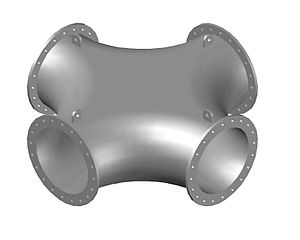
Grenrør
CAD design af et grenrør med 4 porte.
Et grenrør, er et rør som forgrener sig. Ligesom rør leder grenrør fluider - eller mere eller mindre fravær af fluider; næsten vakuum.